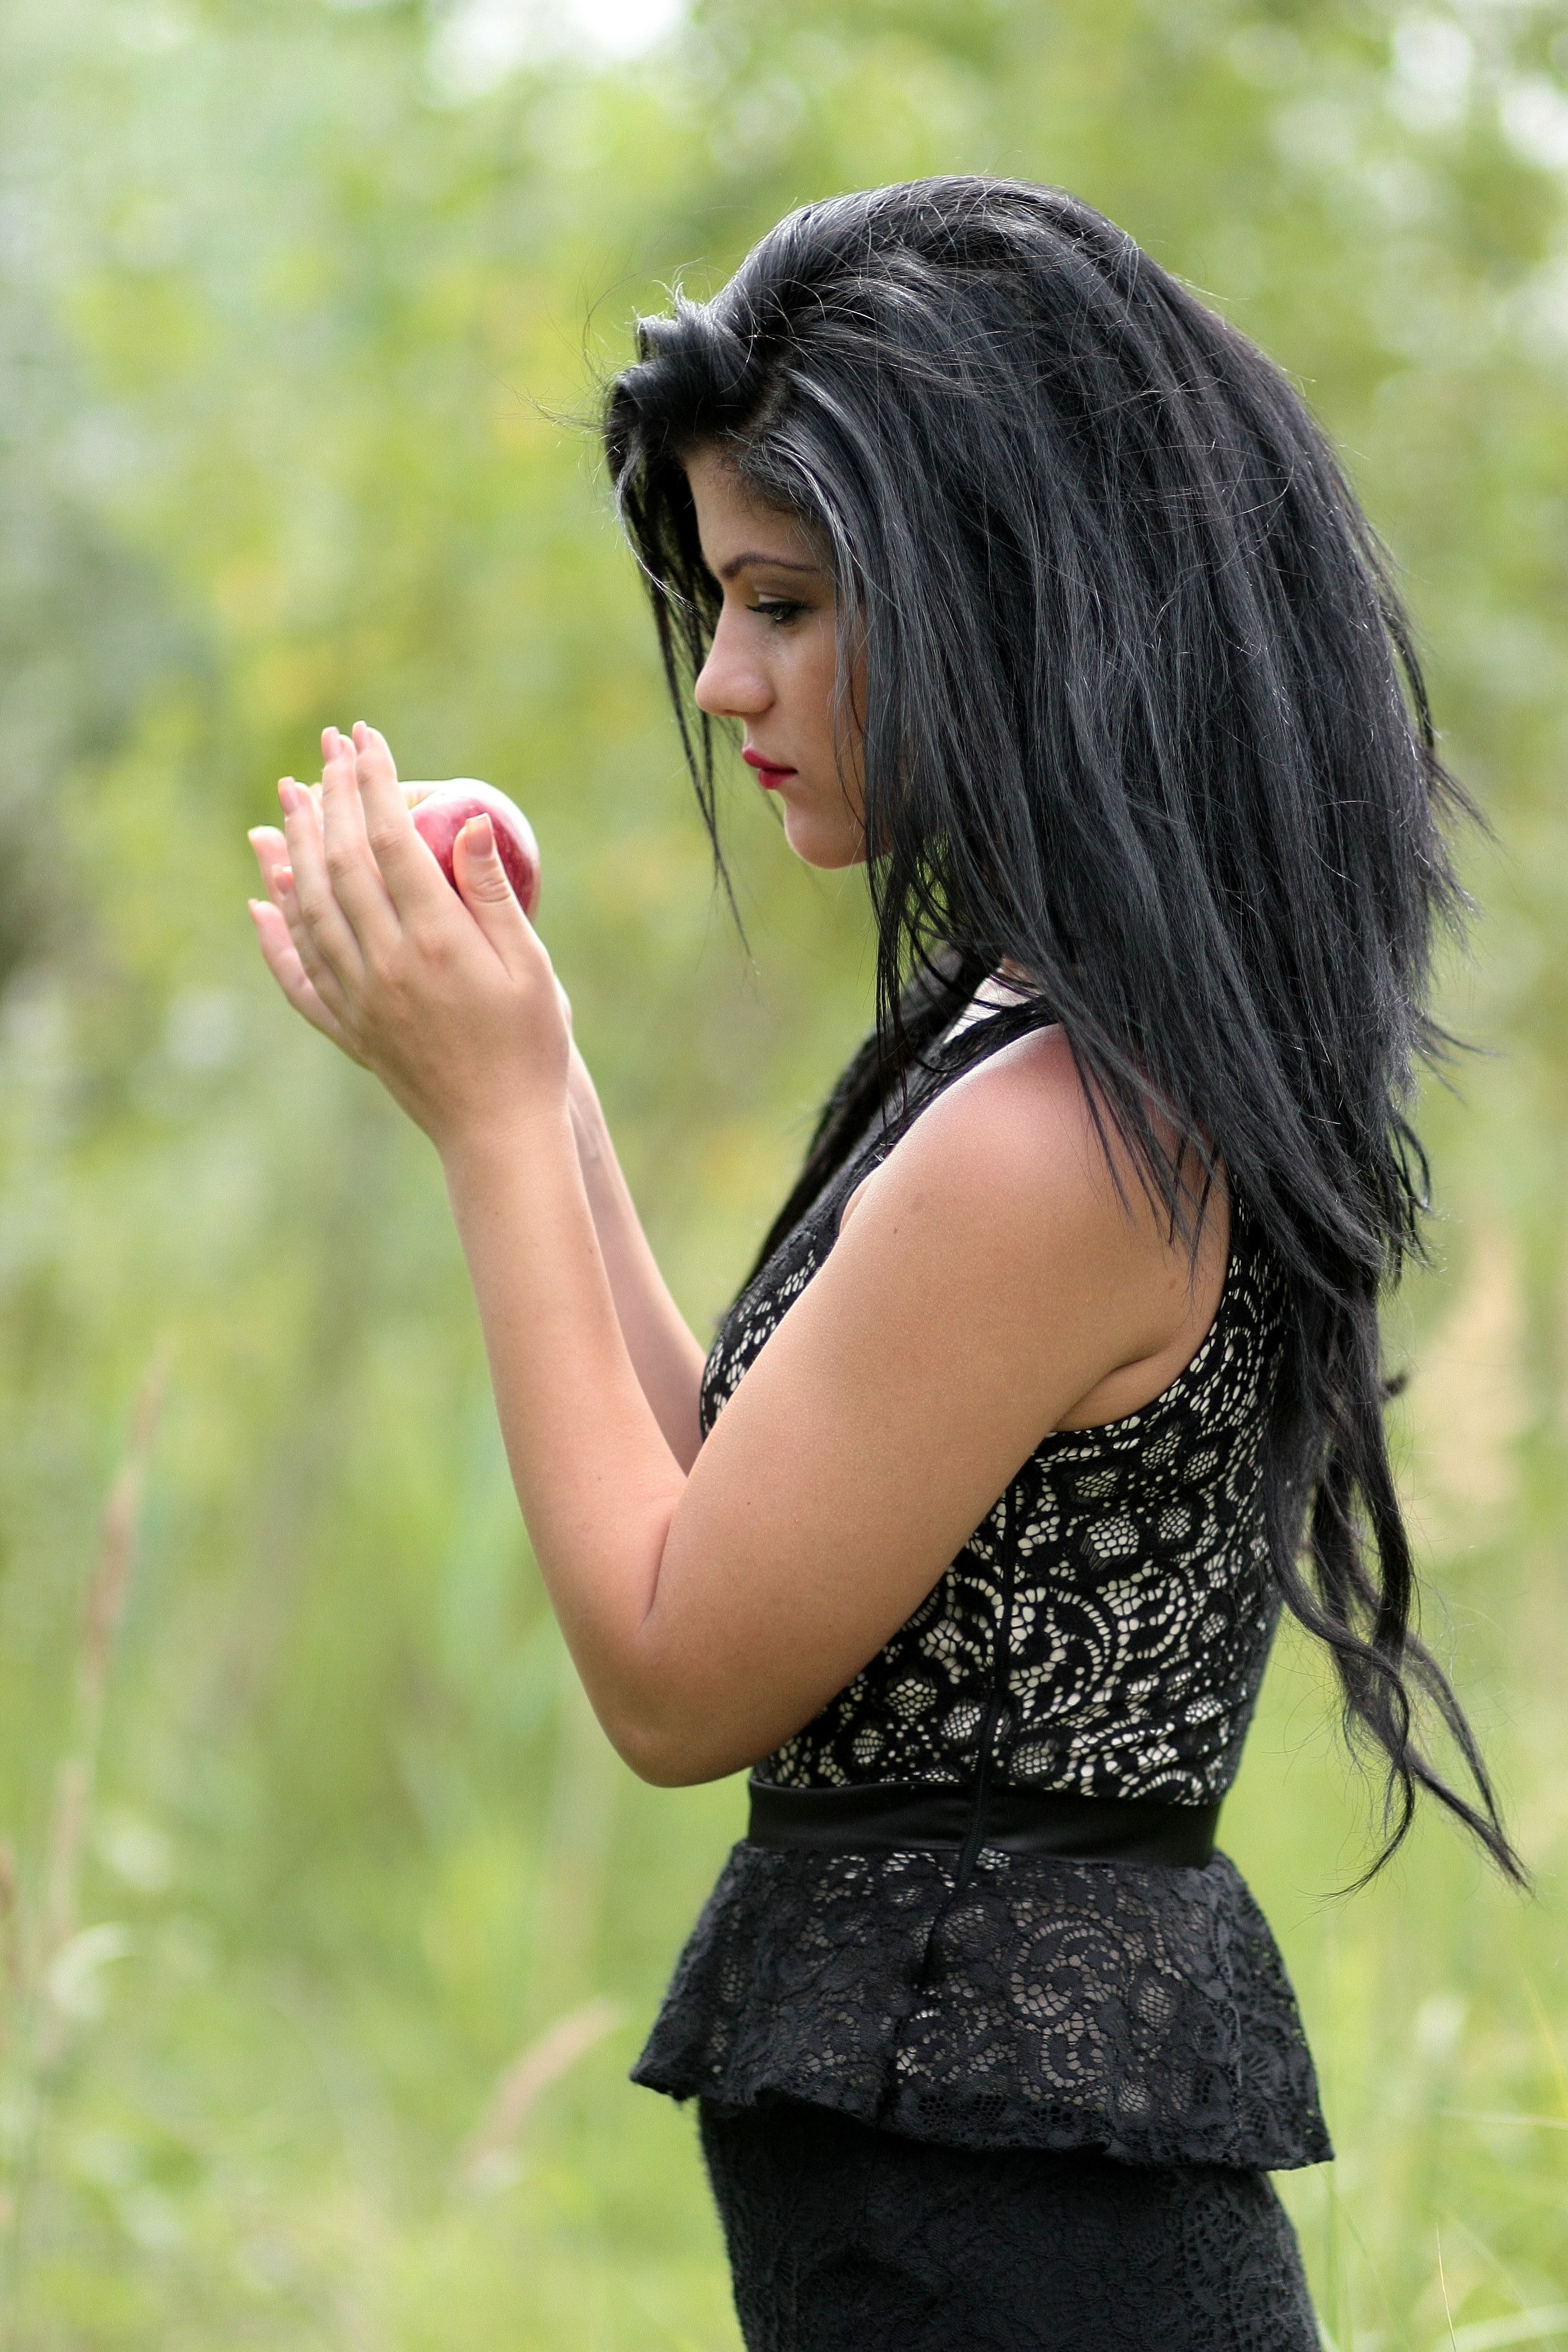
person, girl, woman, hair, photography, brunette, portrait, model, clothing, lady, temptation, hairstyle, long hair, human body, black hair, eye, beauty, march, costume, interaction, abdomen, photo shoot, seduction, brown hair, sense, portrait photography, art model